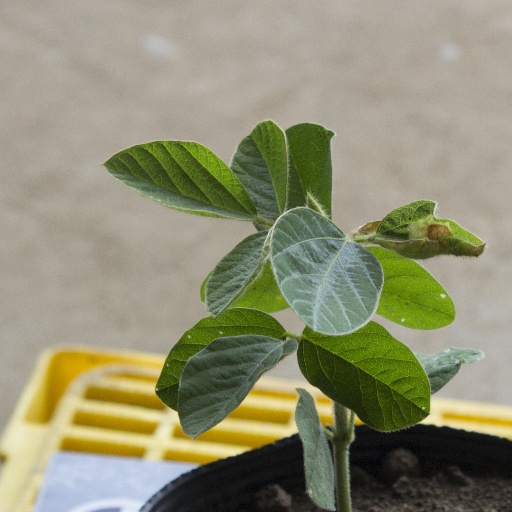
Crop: soybean